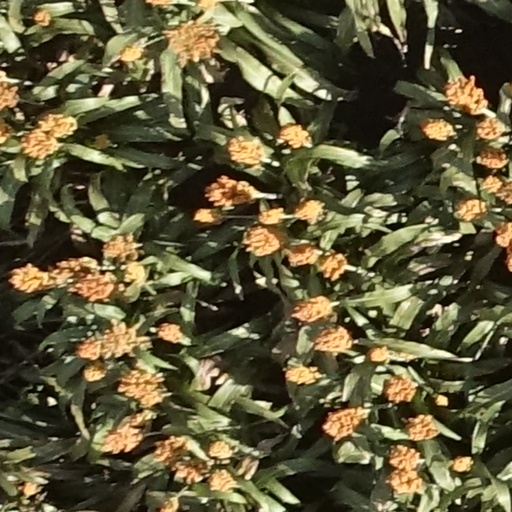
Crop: sorghum